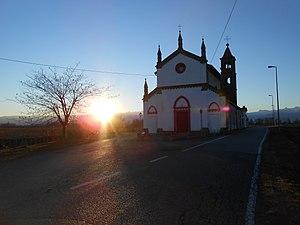
Faule est une commune italienne de la province de Coni dans la région Piémont en Italie.